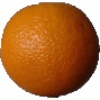
Label: orange